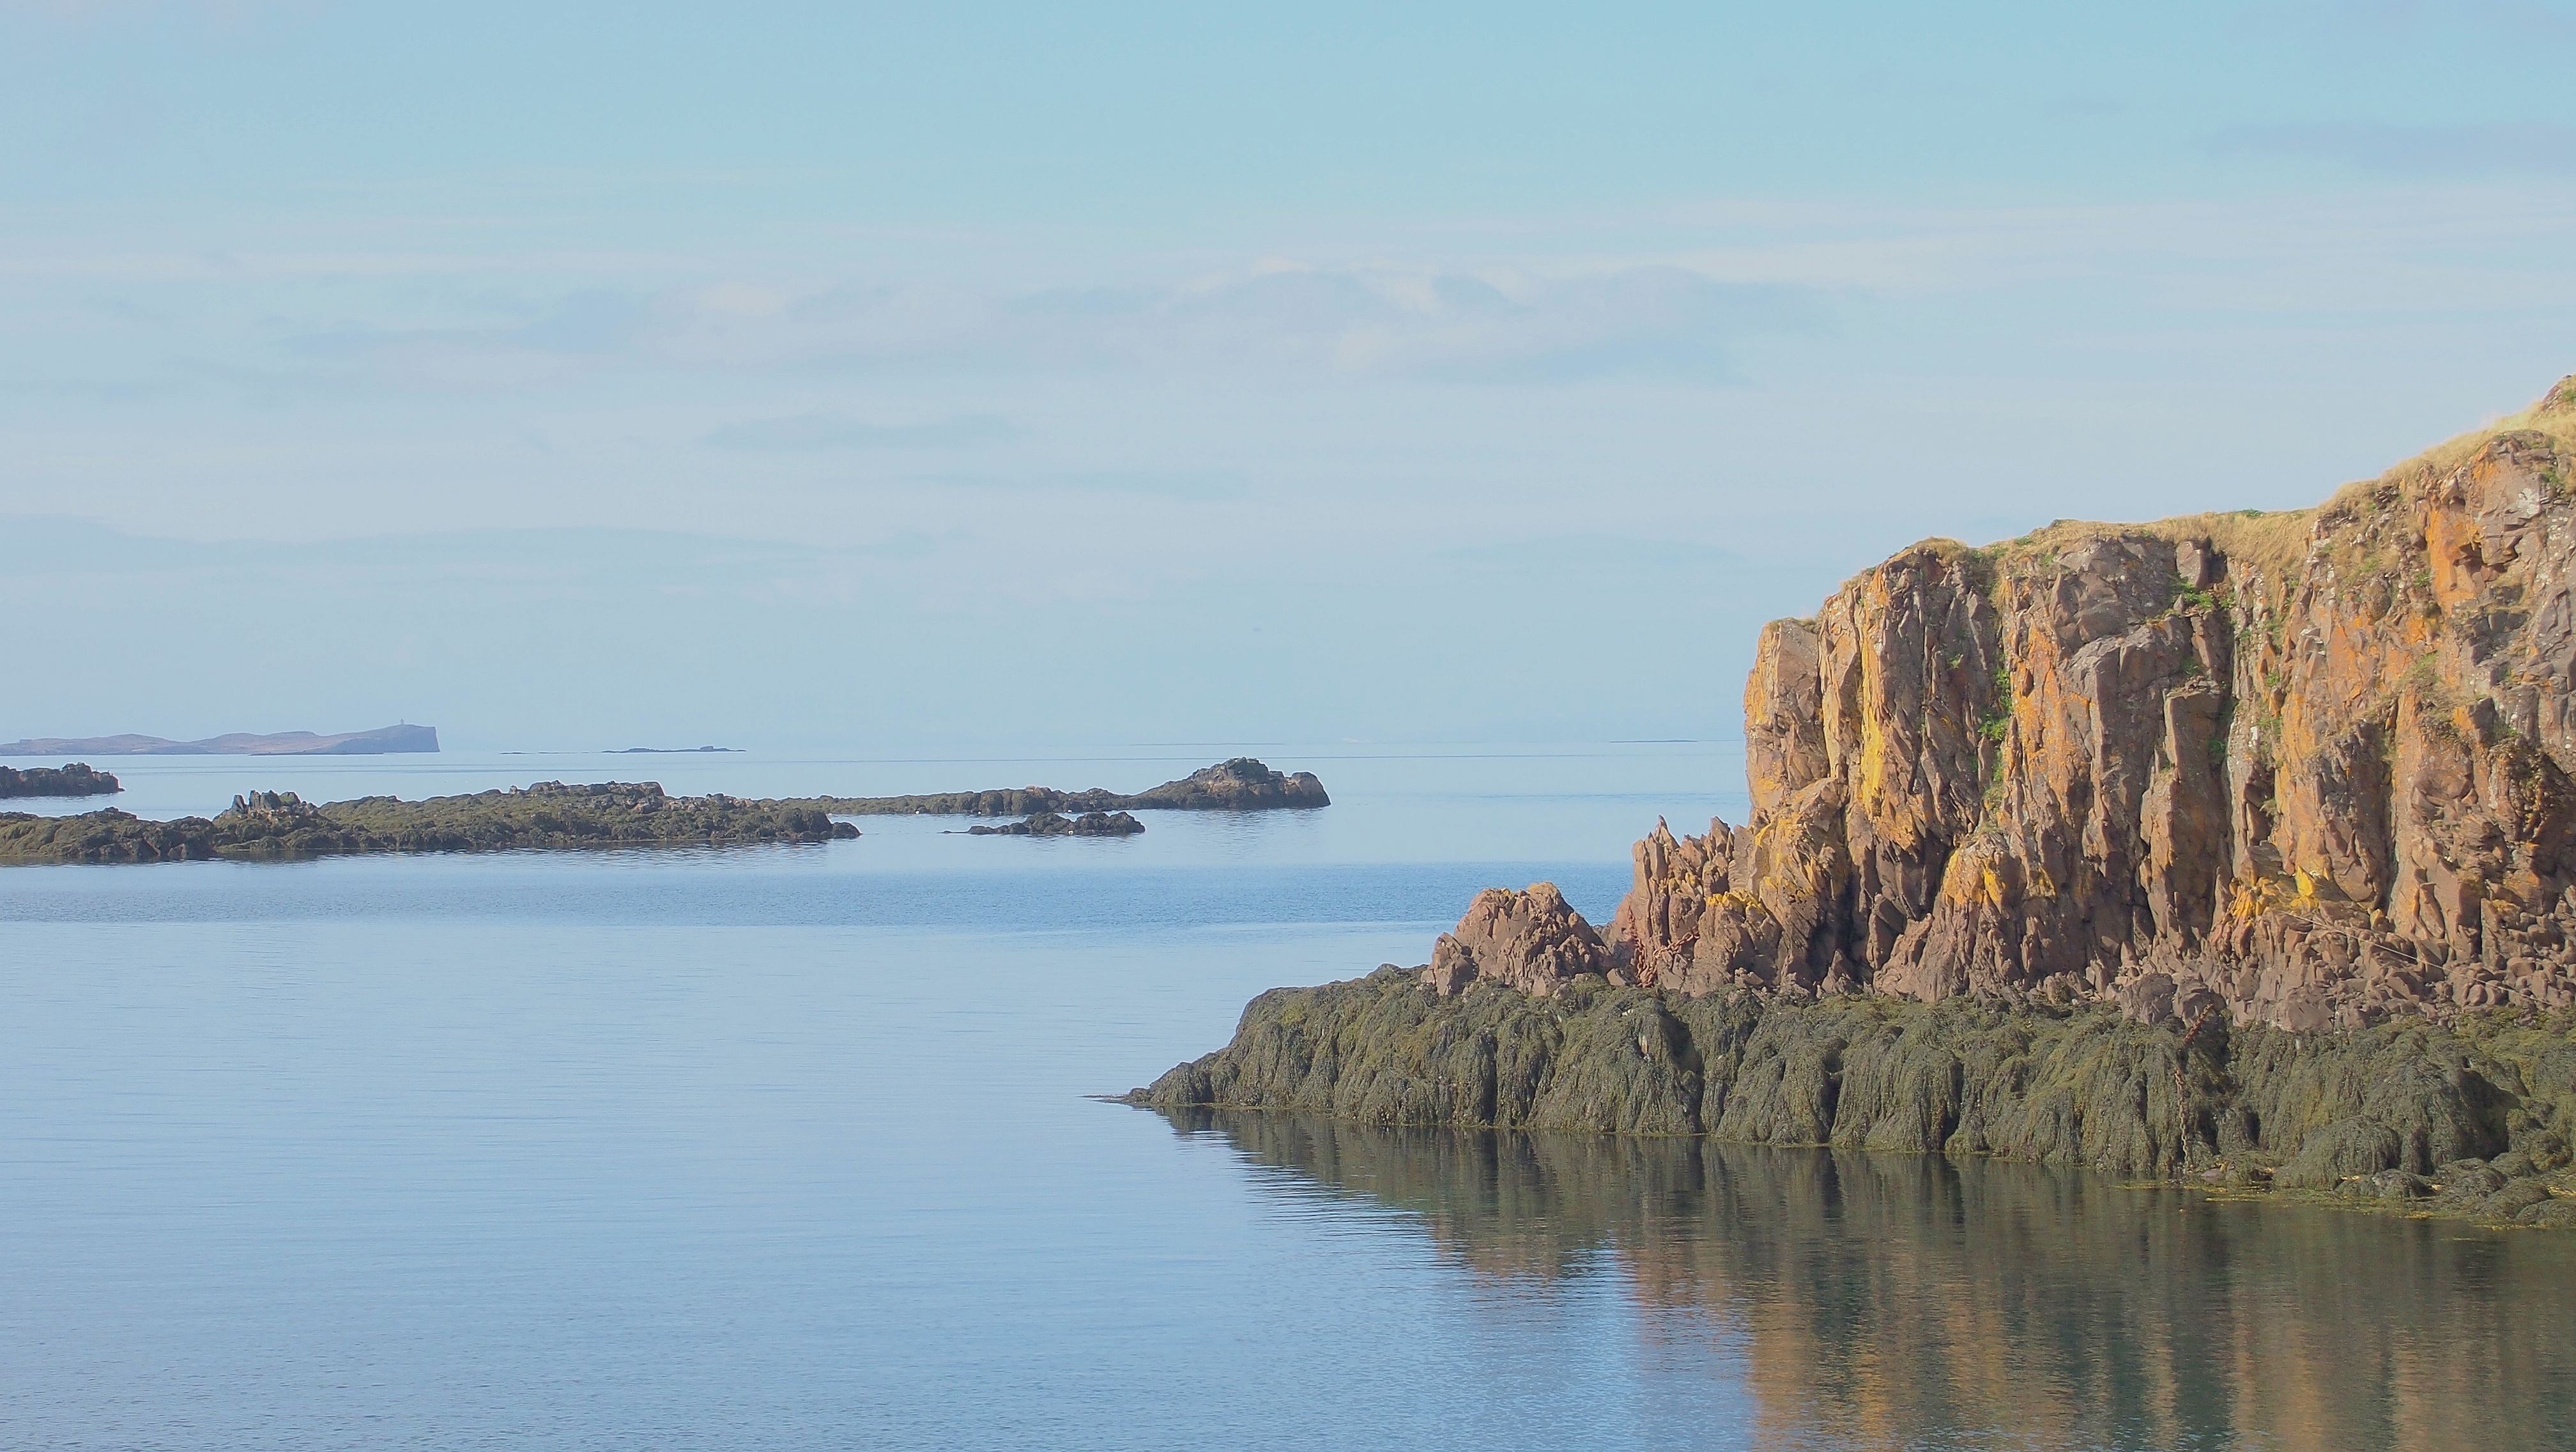
landscape, sea, coast, water, ocean, shore, lake, cliff, cove, bay, iceland, reservoir, terrain, body of water, loch, cape, landform, geographical feature